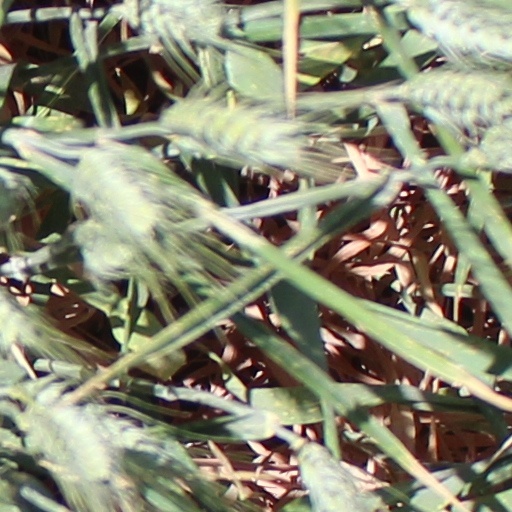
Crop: wheat